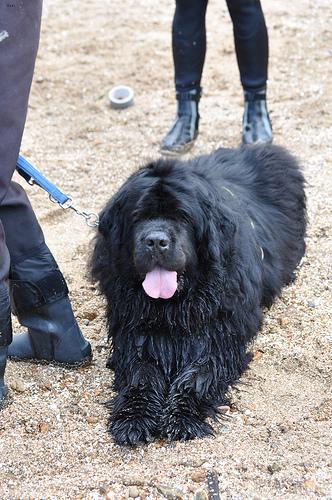
Breed: newfoundland